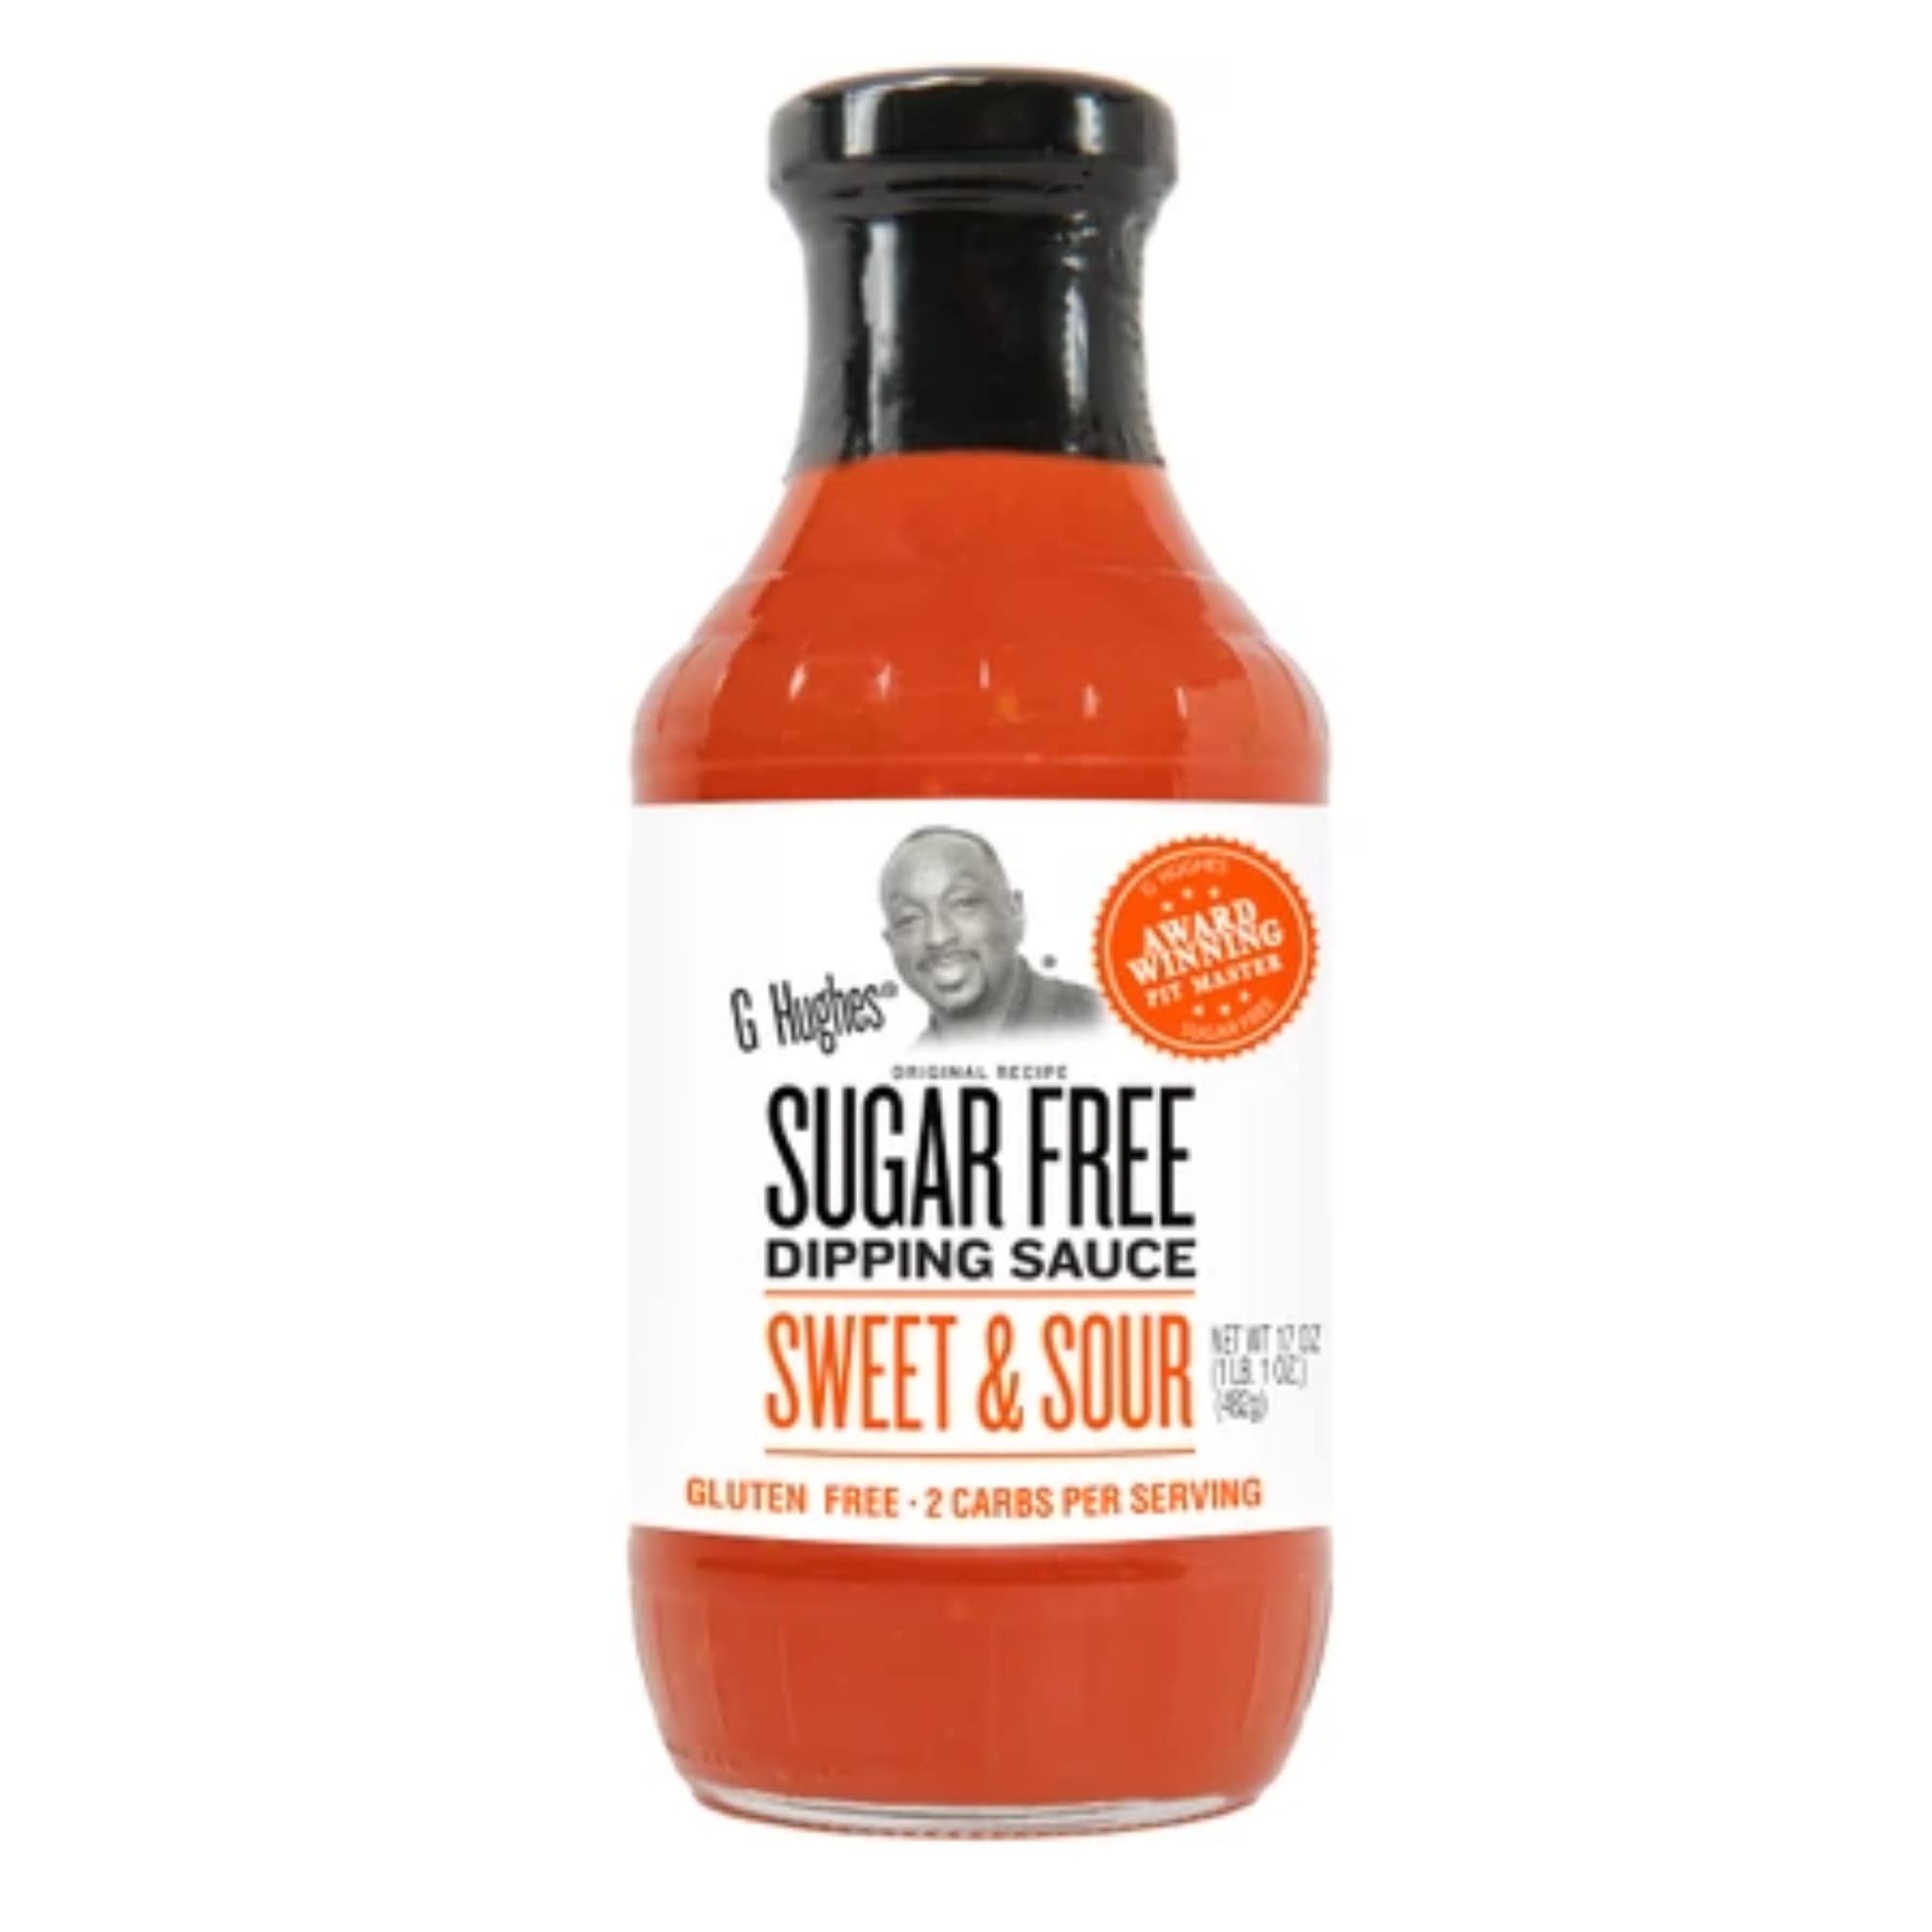
Item Name: G Hughes Sugar Free Sweet & Sour Sauce - Gluten Free Dipping Sauce, Great Tasting Healthy Sauce, No Sugar Sauce, 2 Carbs Per Serving - 17 Oz (1-Pack)
Bullet Point 1: GLUTEN FREE - That's right, our Sweet and Sour sauce is crafted without gluten. You deserve the chance to experience this beautifully-crafted flavor without having to worry about stomach pains
Bullet Point 2: ALWAYS SUGAR FREE - G Hughes has some news for you! All of our products are sugar free! A great fit for anyone wanting a healthier way of life
Bullet Point 3: 2 CARBS PER SERVING - Our low carb sauce was made with a health-conscious mindset for all to enjoy. All of the delicious flavor, none of the guilt. A sauce that your taste buds yearn for
Bullet Point 4: A SWEET & SAVORY EXPERIENCE - Our sweet and sour dipping sauce is perfect for pork, egg rolls, stir fry, or duck. Whatever you make, our sauce will provide a sweet and savory experience in every bite
Bullet Point 5: EPIC SAUCES FROM THE PIT MASTER - G Hughes created a line of sugar free, gluten free perfection with all of the taste and none of the guilt. Try slathering our finger-licking sauces on your next meal
Product Description: Sweet And Sour Sauces
Value: 17.0
Unit: Ounce

Price: 8.33